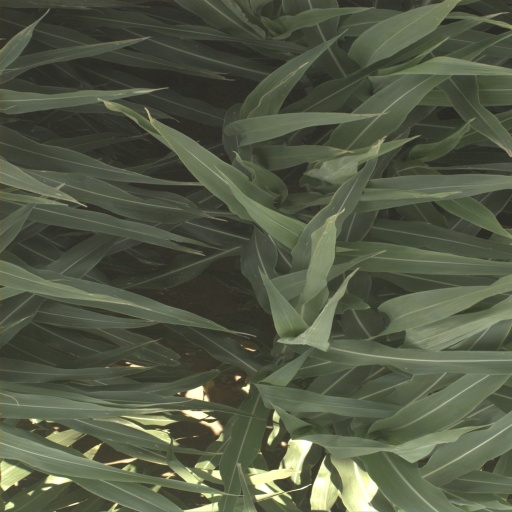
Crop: sorghum